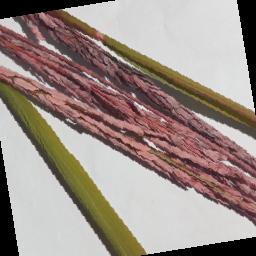
Label: Rice___Neck_Blast